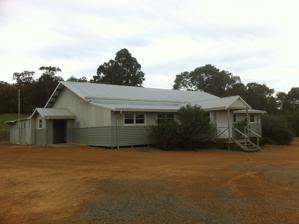
Building: Lower Kalgan Hall
Country: Australia
Year built: 1954
Lower Kalgan Hall Lower Kalgan Hall north west corner The Lower Kalgan Hall is a heritage listed building located on Nanarup Road not far from Oyster Harbour and the Kalgan River approximately 18 kilometres (11 mi) east of Albany in the Great Southern region of Western Australia . The building is set in a large gravel parking area amongst farmland. The building is fibre board on a timber frame with a corrugated iron roof and has a gabled portico over the main entrance. The current hall was built in 1954 to replace on older hall that had been the centre of the community for many years. The older hall no longer accommodated the growing population so it was replaced. Many of the building materials of the older hall were reused to build the kitchen in the existing hall. In 1998 the hall was renovated using funds from a grant, including repainting and stripping and resealing the floor boards. See also List of places on the State Register of Heritage Places in the City of Albany References